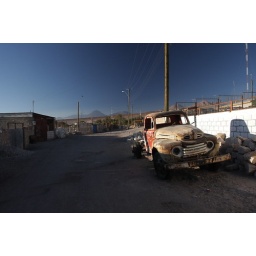
a rusting truck lies on the deserted street of Socaire near San Pedro de Atacama